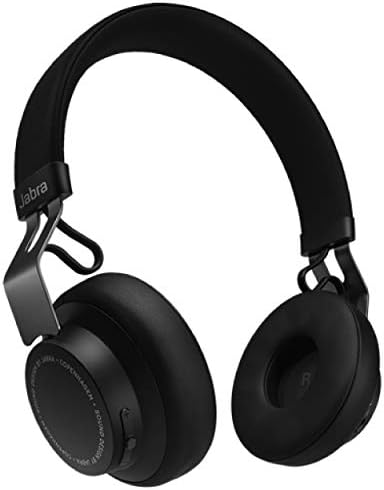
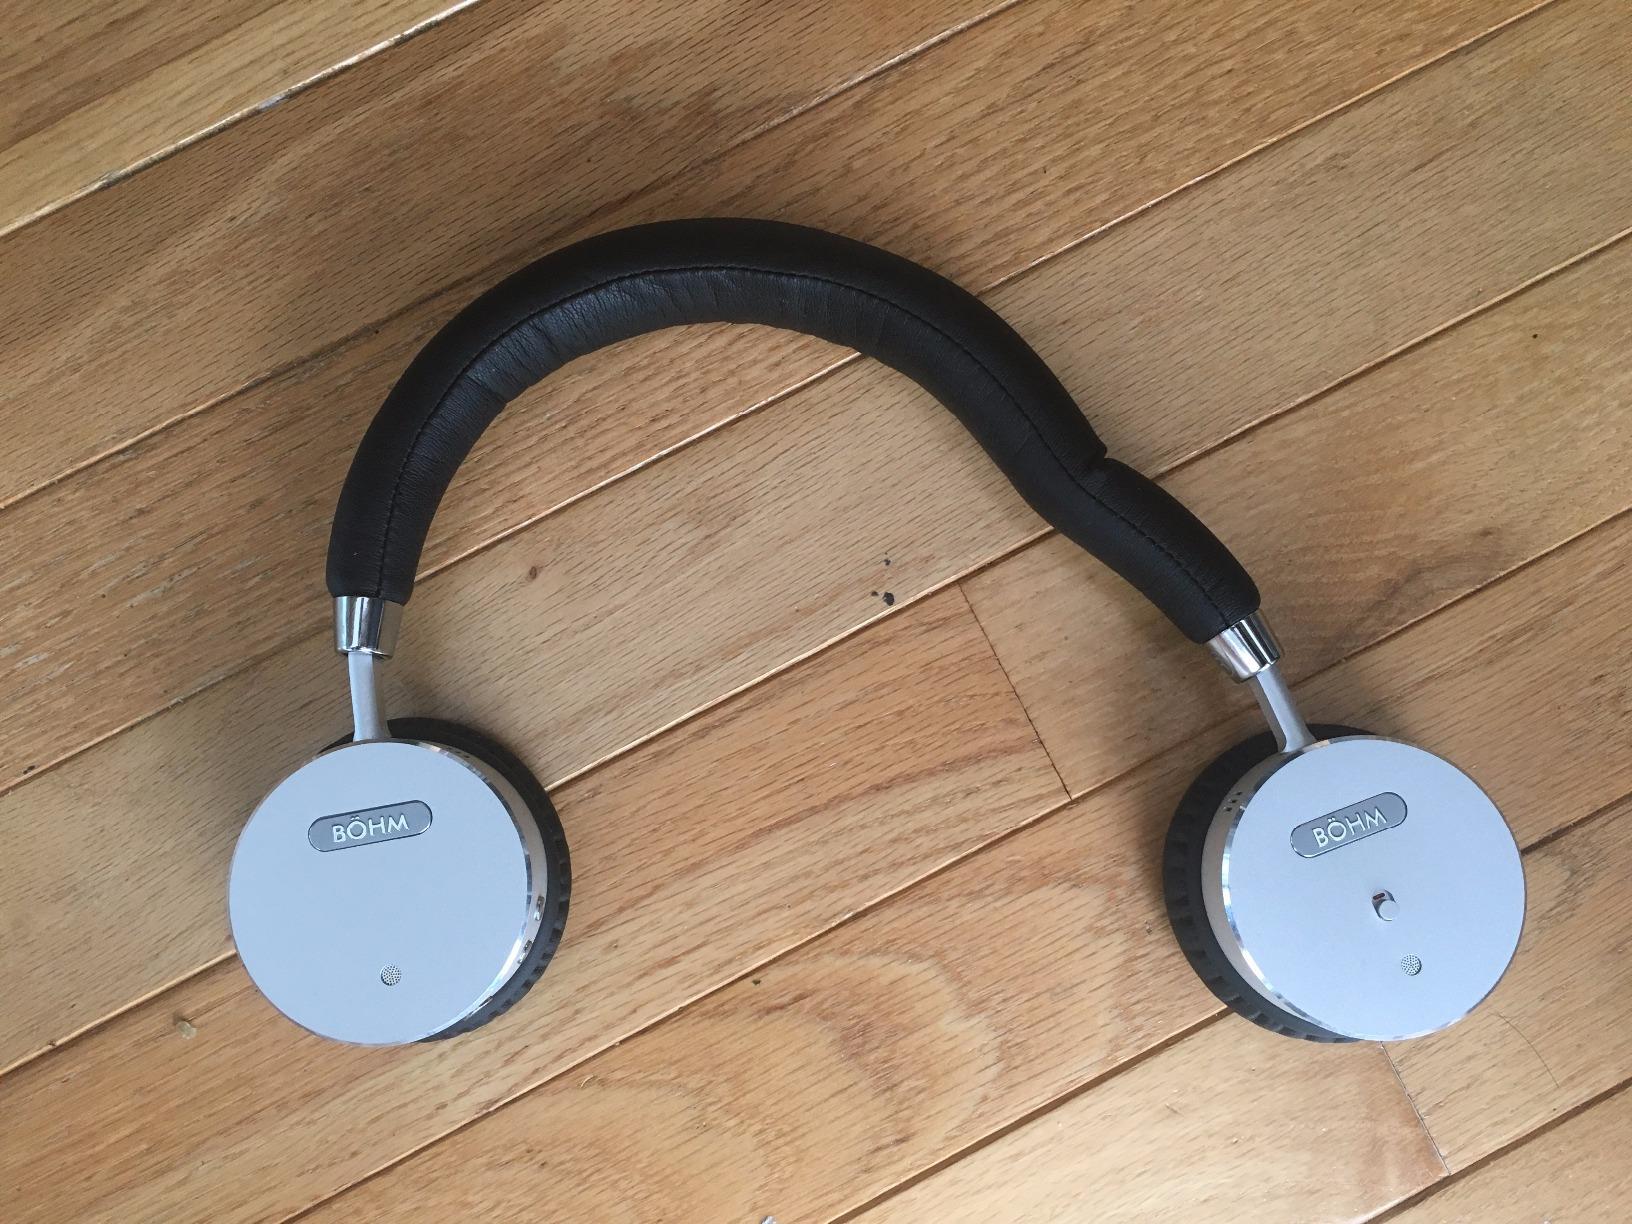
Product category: headphones
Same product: no